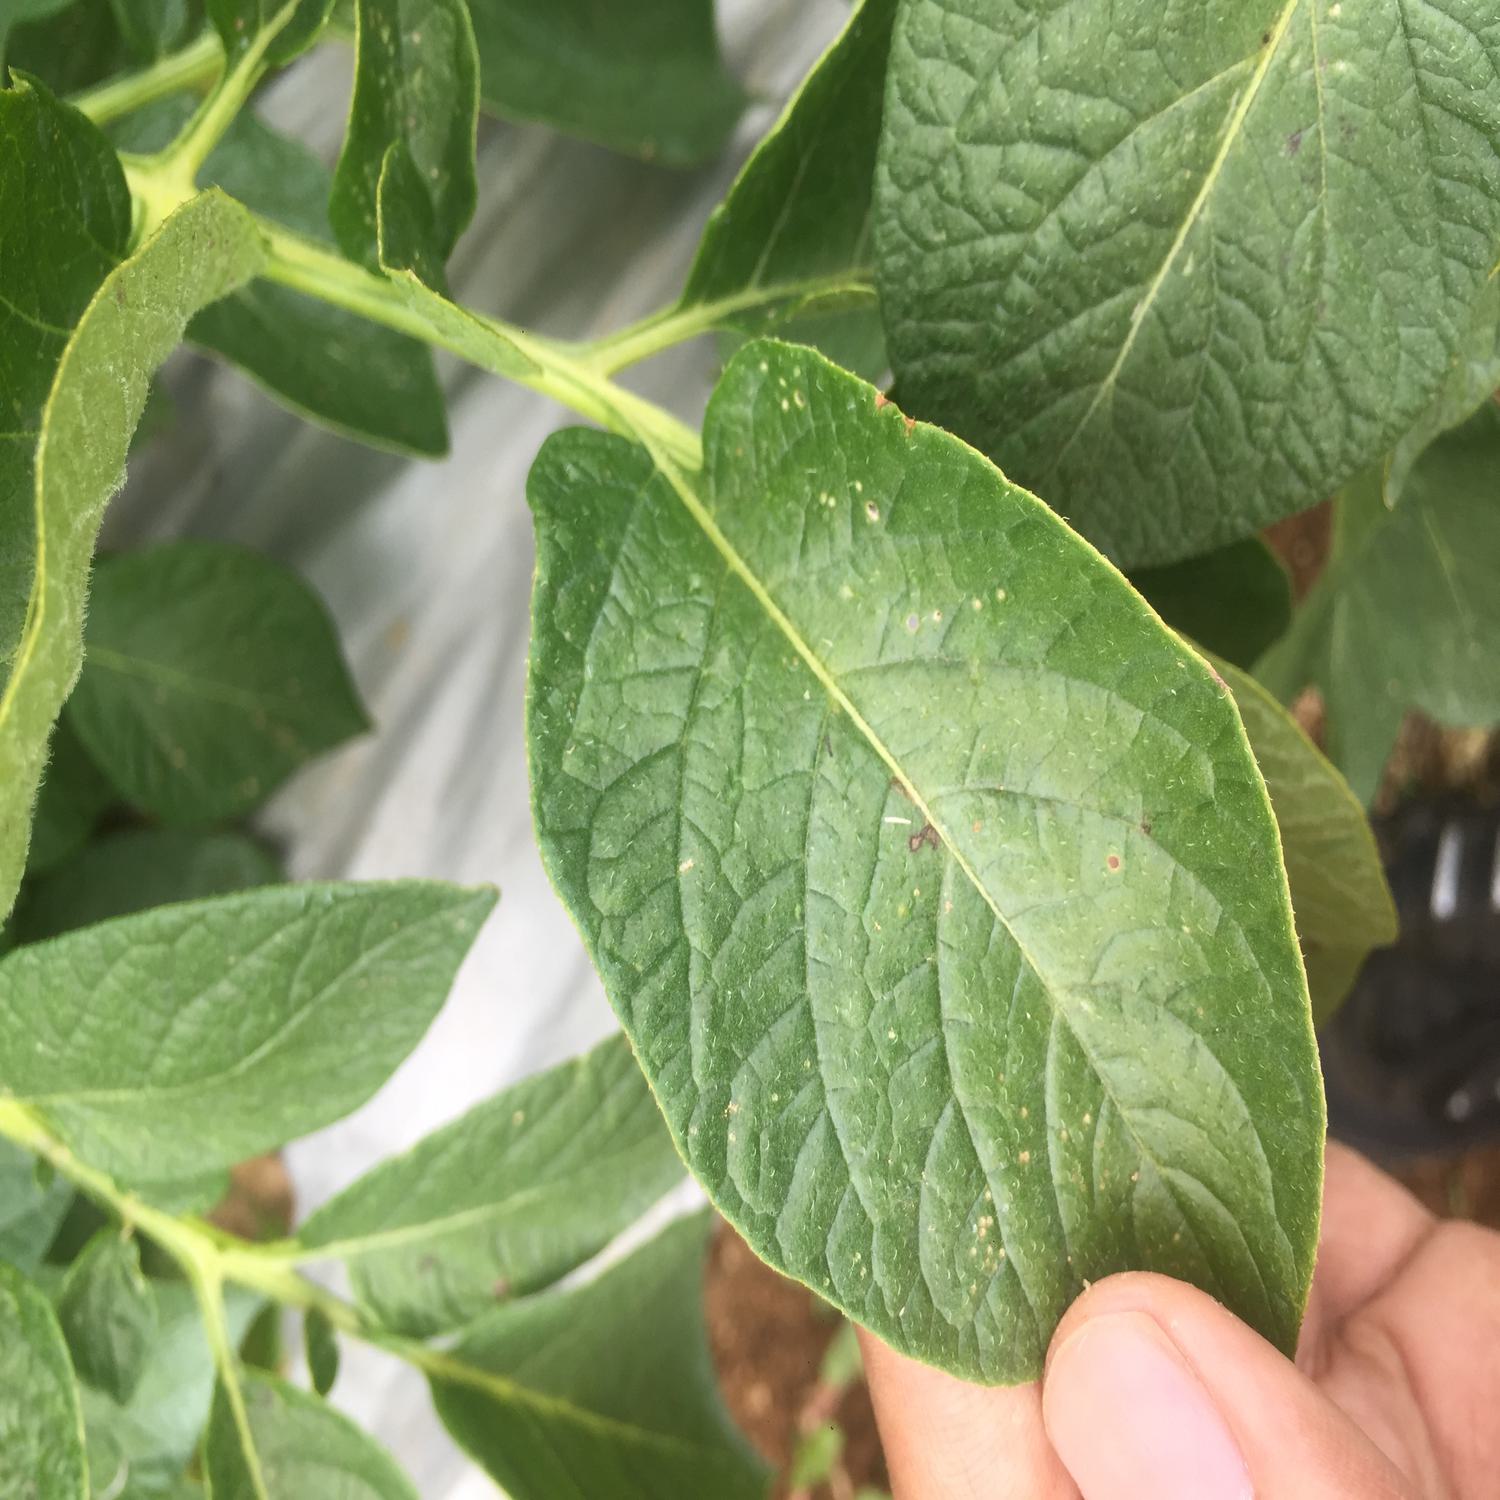
Label: Pest